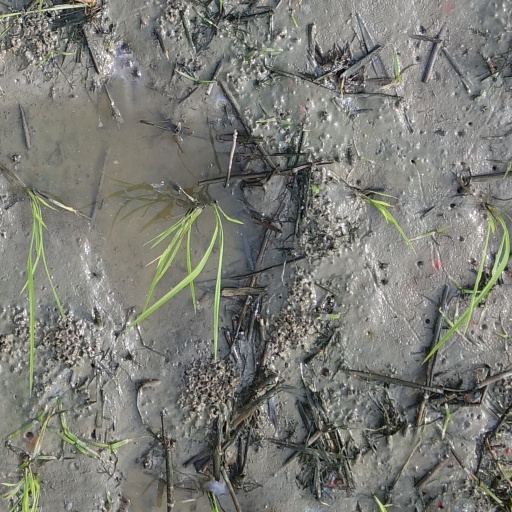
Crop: rice